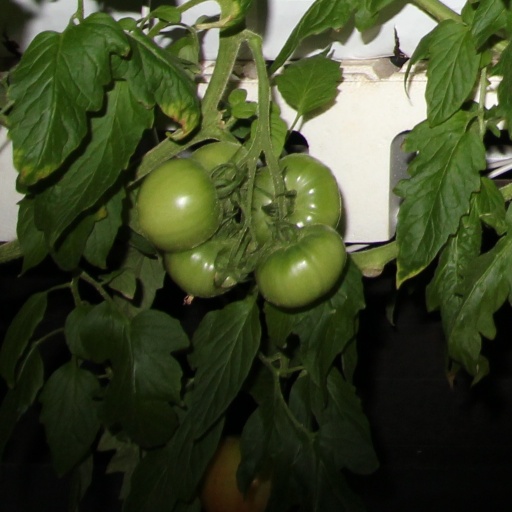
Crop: tomato